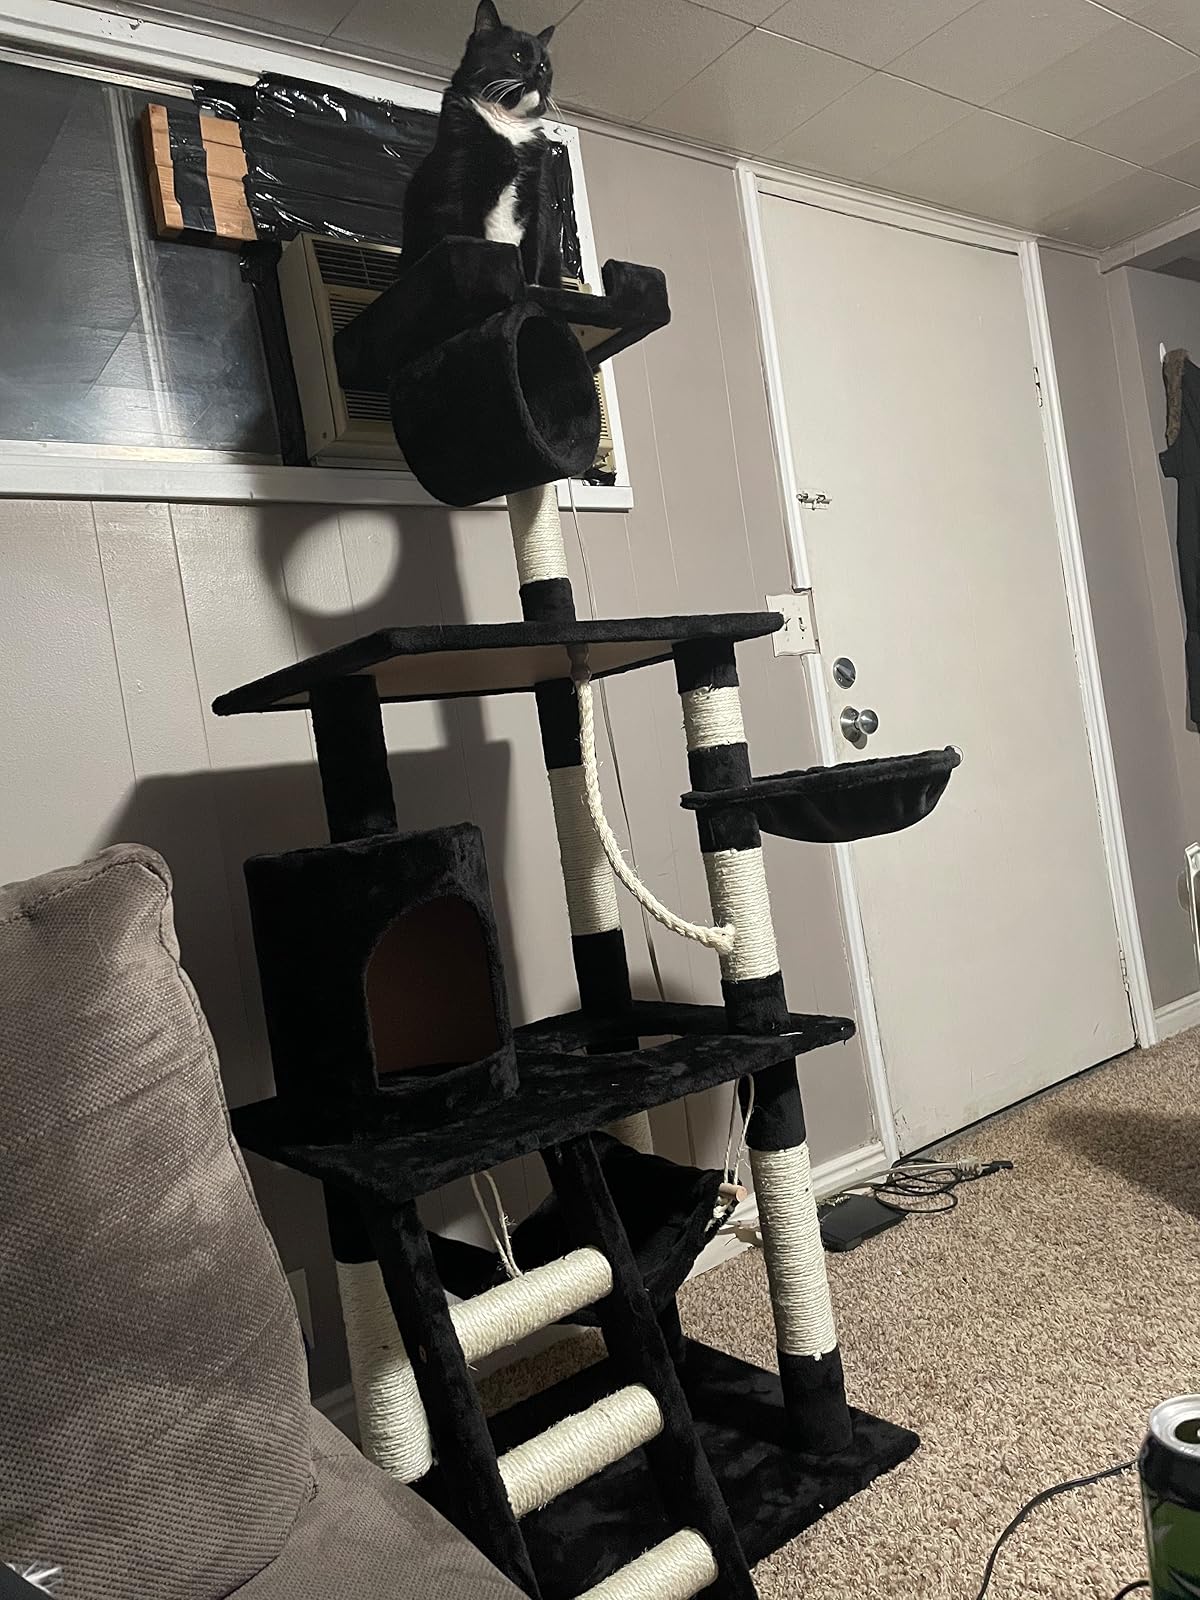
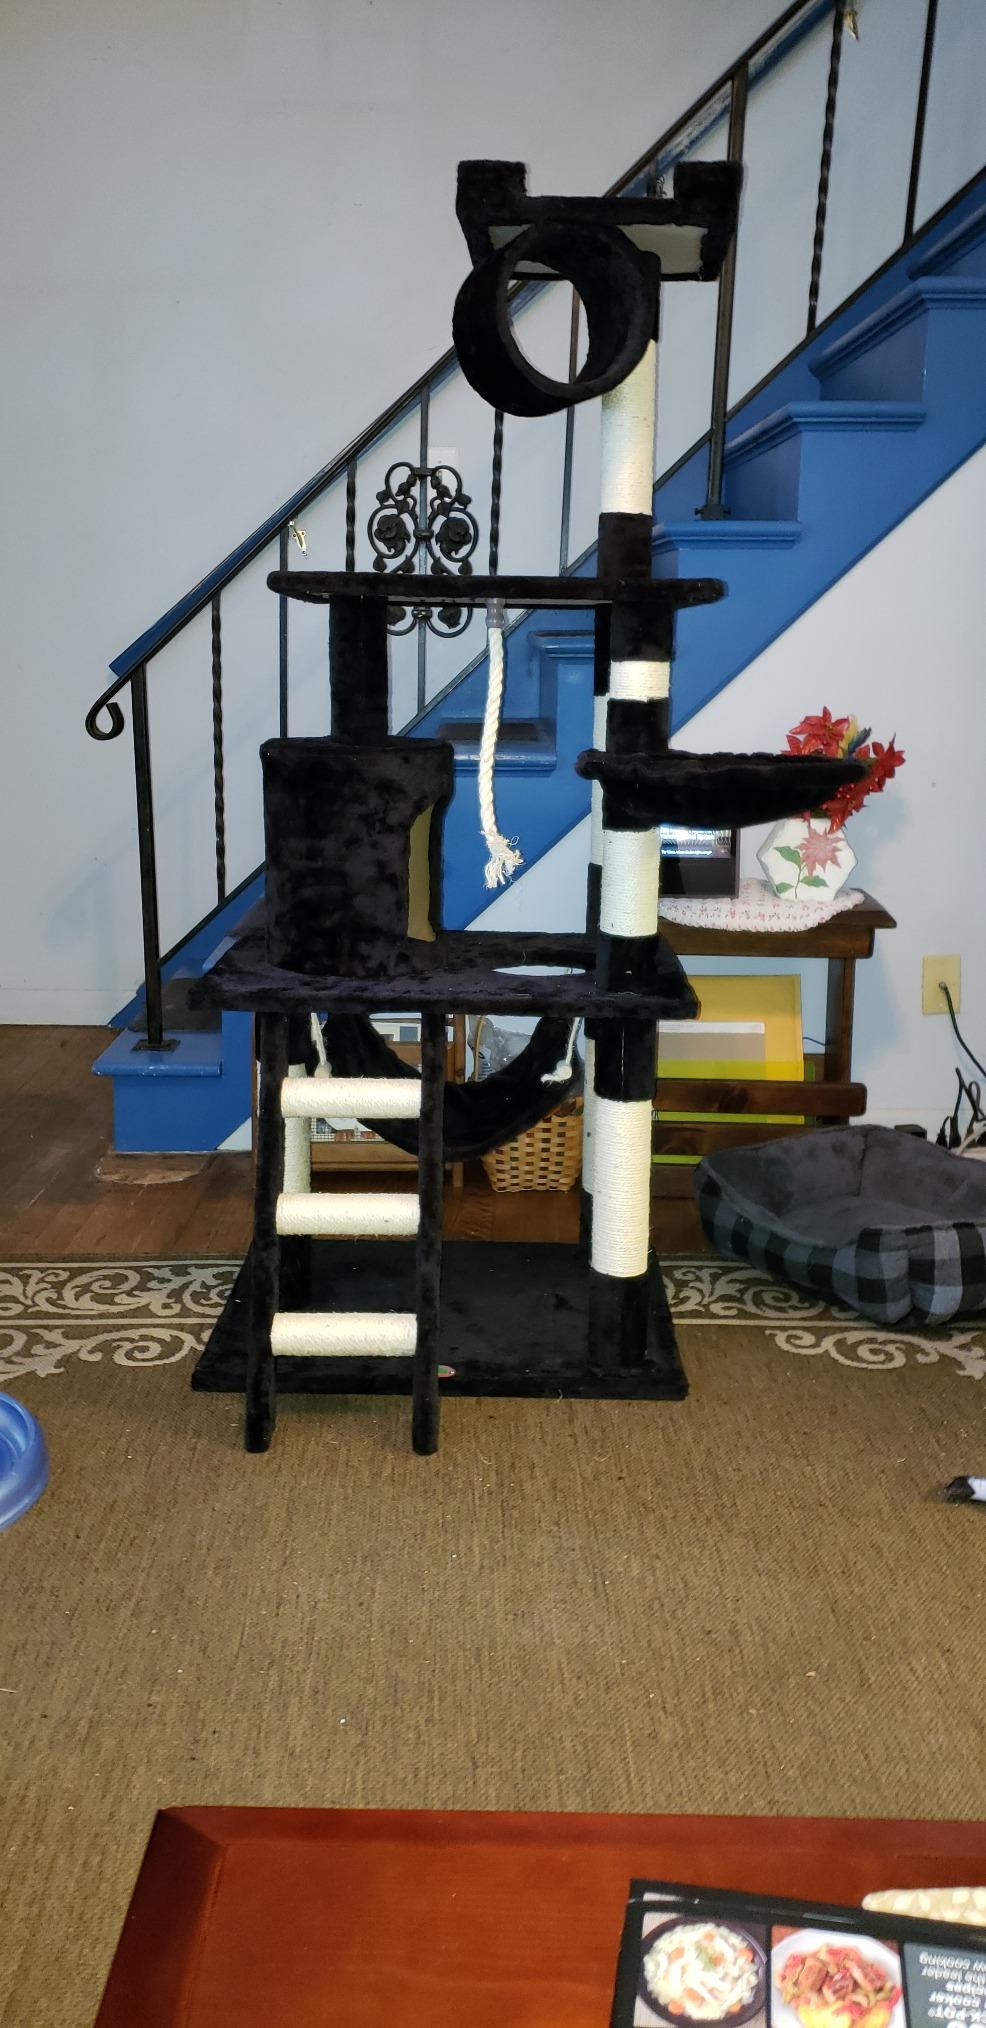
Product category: items_cat tree
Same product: yes